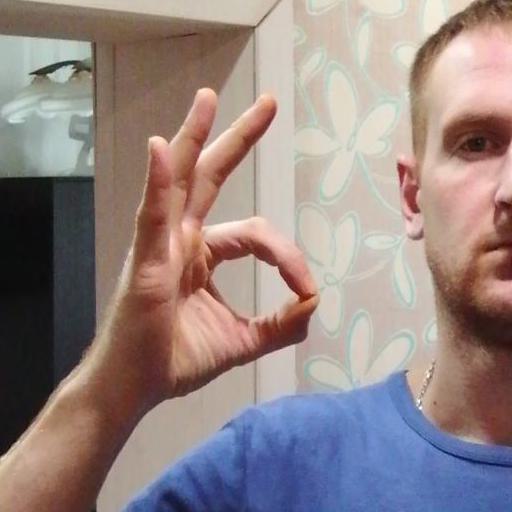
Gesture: ok